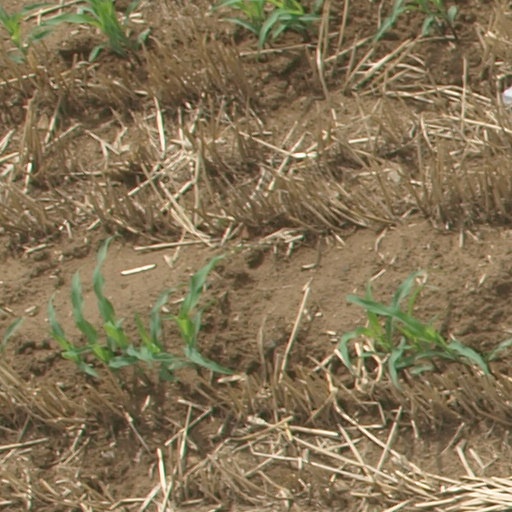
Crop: maize; corn